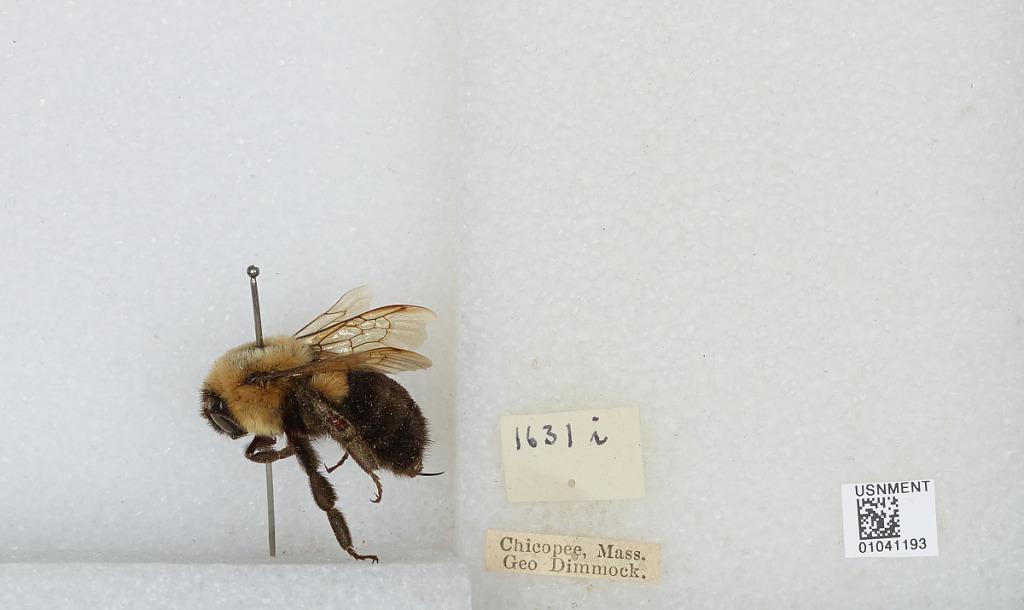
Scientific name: Bombus sp.
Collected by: G. Dimmock
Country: United States
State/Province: Massachusetts
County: Hampden
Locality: Chicopee
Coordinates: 42.1487, -72.6079